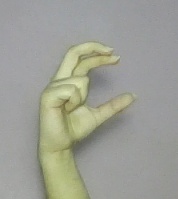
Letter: thal